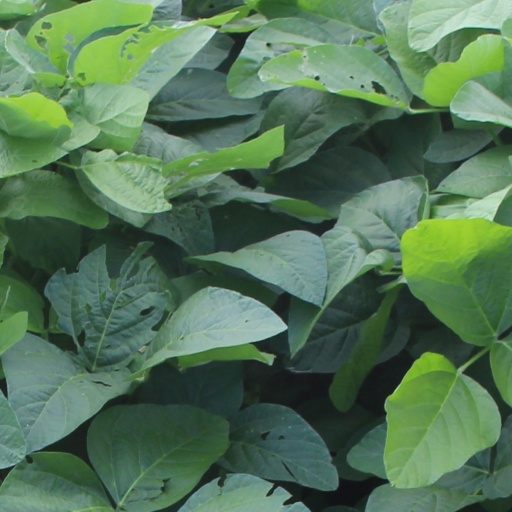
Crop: soybean